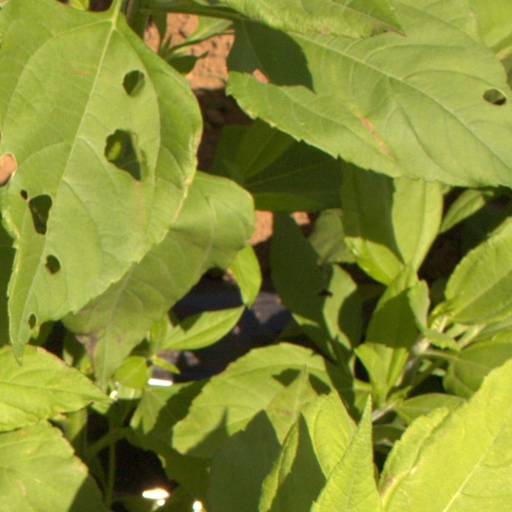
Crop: Jerusalem artichoke